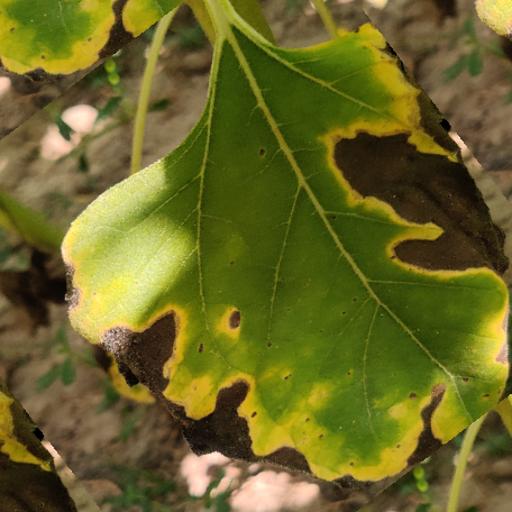
Label: Leaf_scars